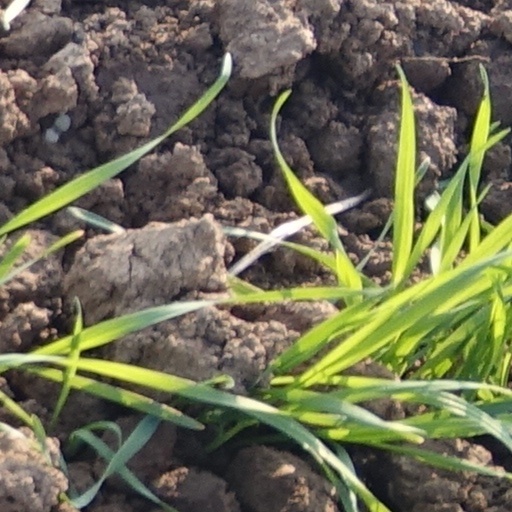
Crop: wheat